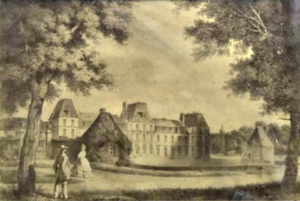
peinture du 19e siècle du château des Vaux au 18e avant les agrandissements du 19e
Le château des Vaux est un imposant château du 19ᵉ siècle, situé dans la partie du Perche aujourd'hui en Eure-et-Loir. Il couvre deux communes : Pontgouin et Saint-Maurice-Saint-Germain.